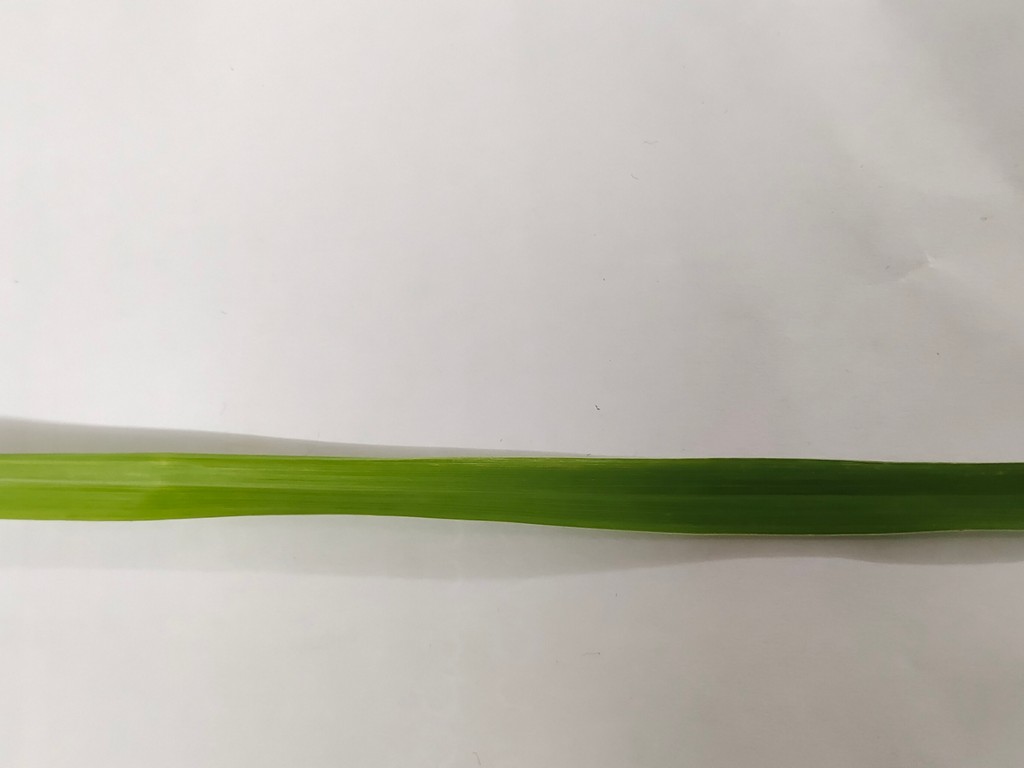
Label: Healthy